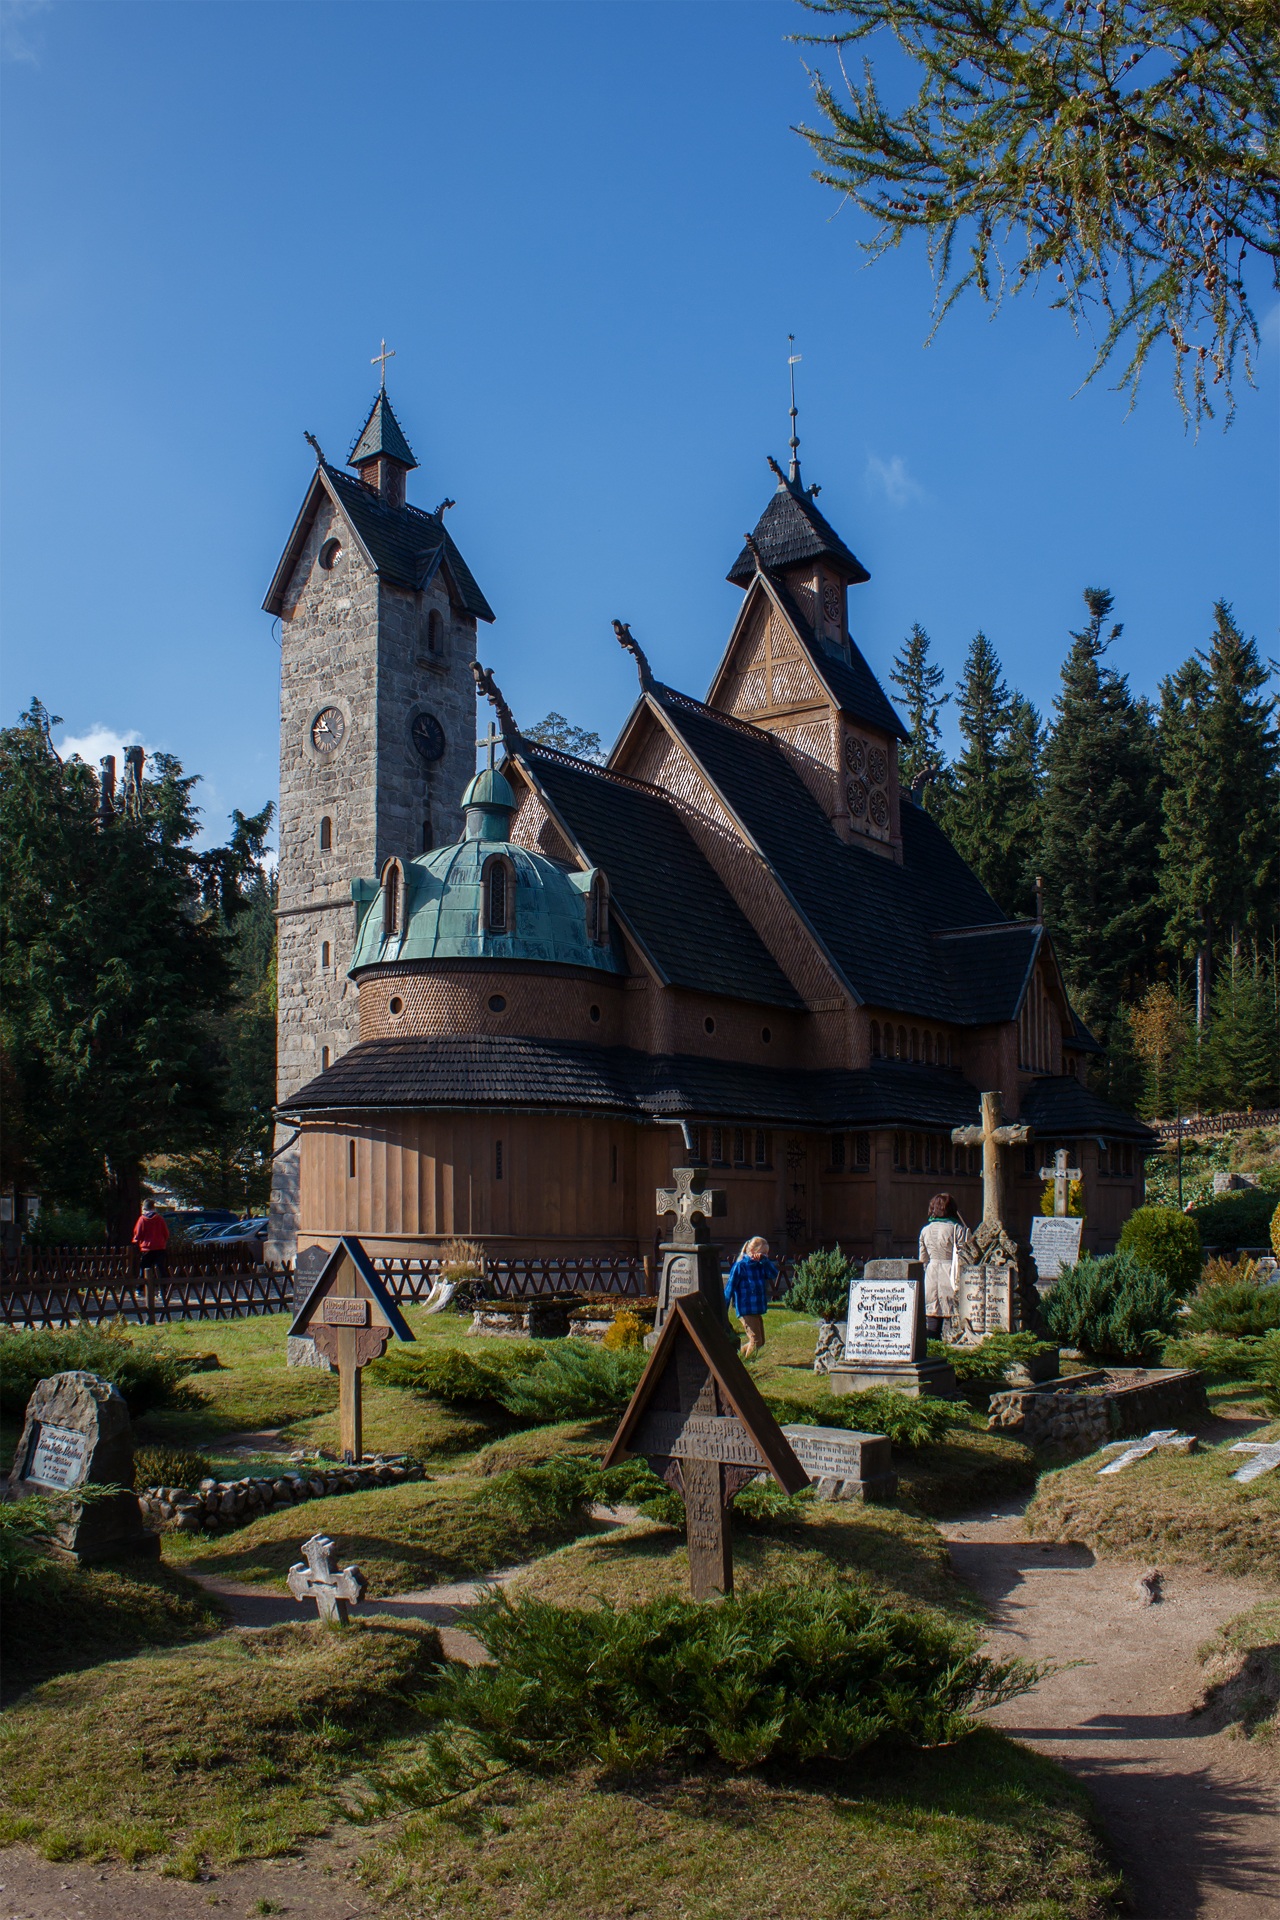
architecture, building, chateau, monument, village, tower, church, chapel, cemetery, place of worship, temple, monastery, shrine, estate, karpacz, wang, vang